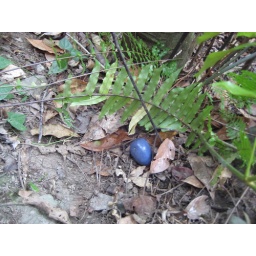
These also come in pink and white, and are a favorite of flying foxes.